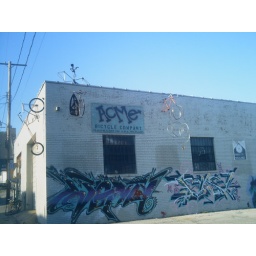
bike company& coffee house near the phone pole